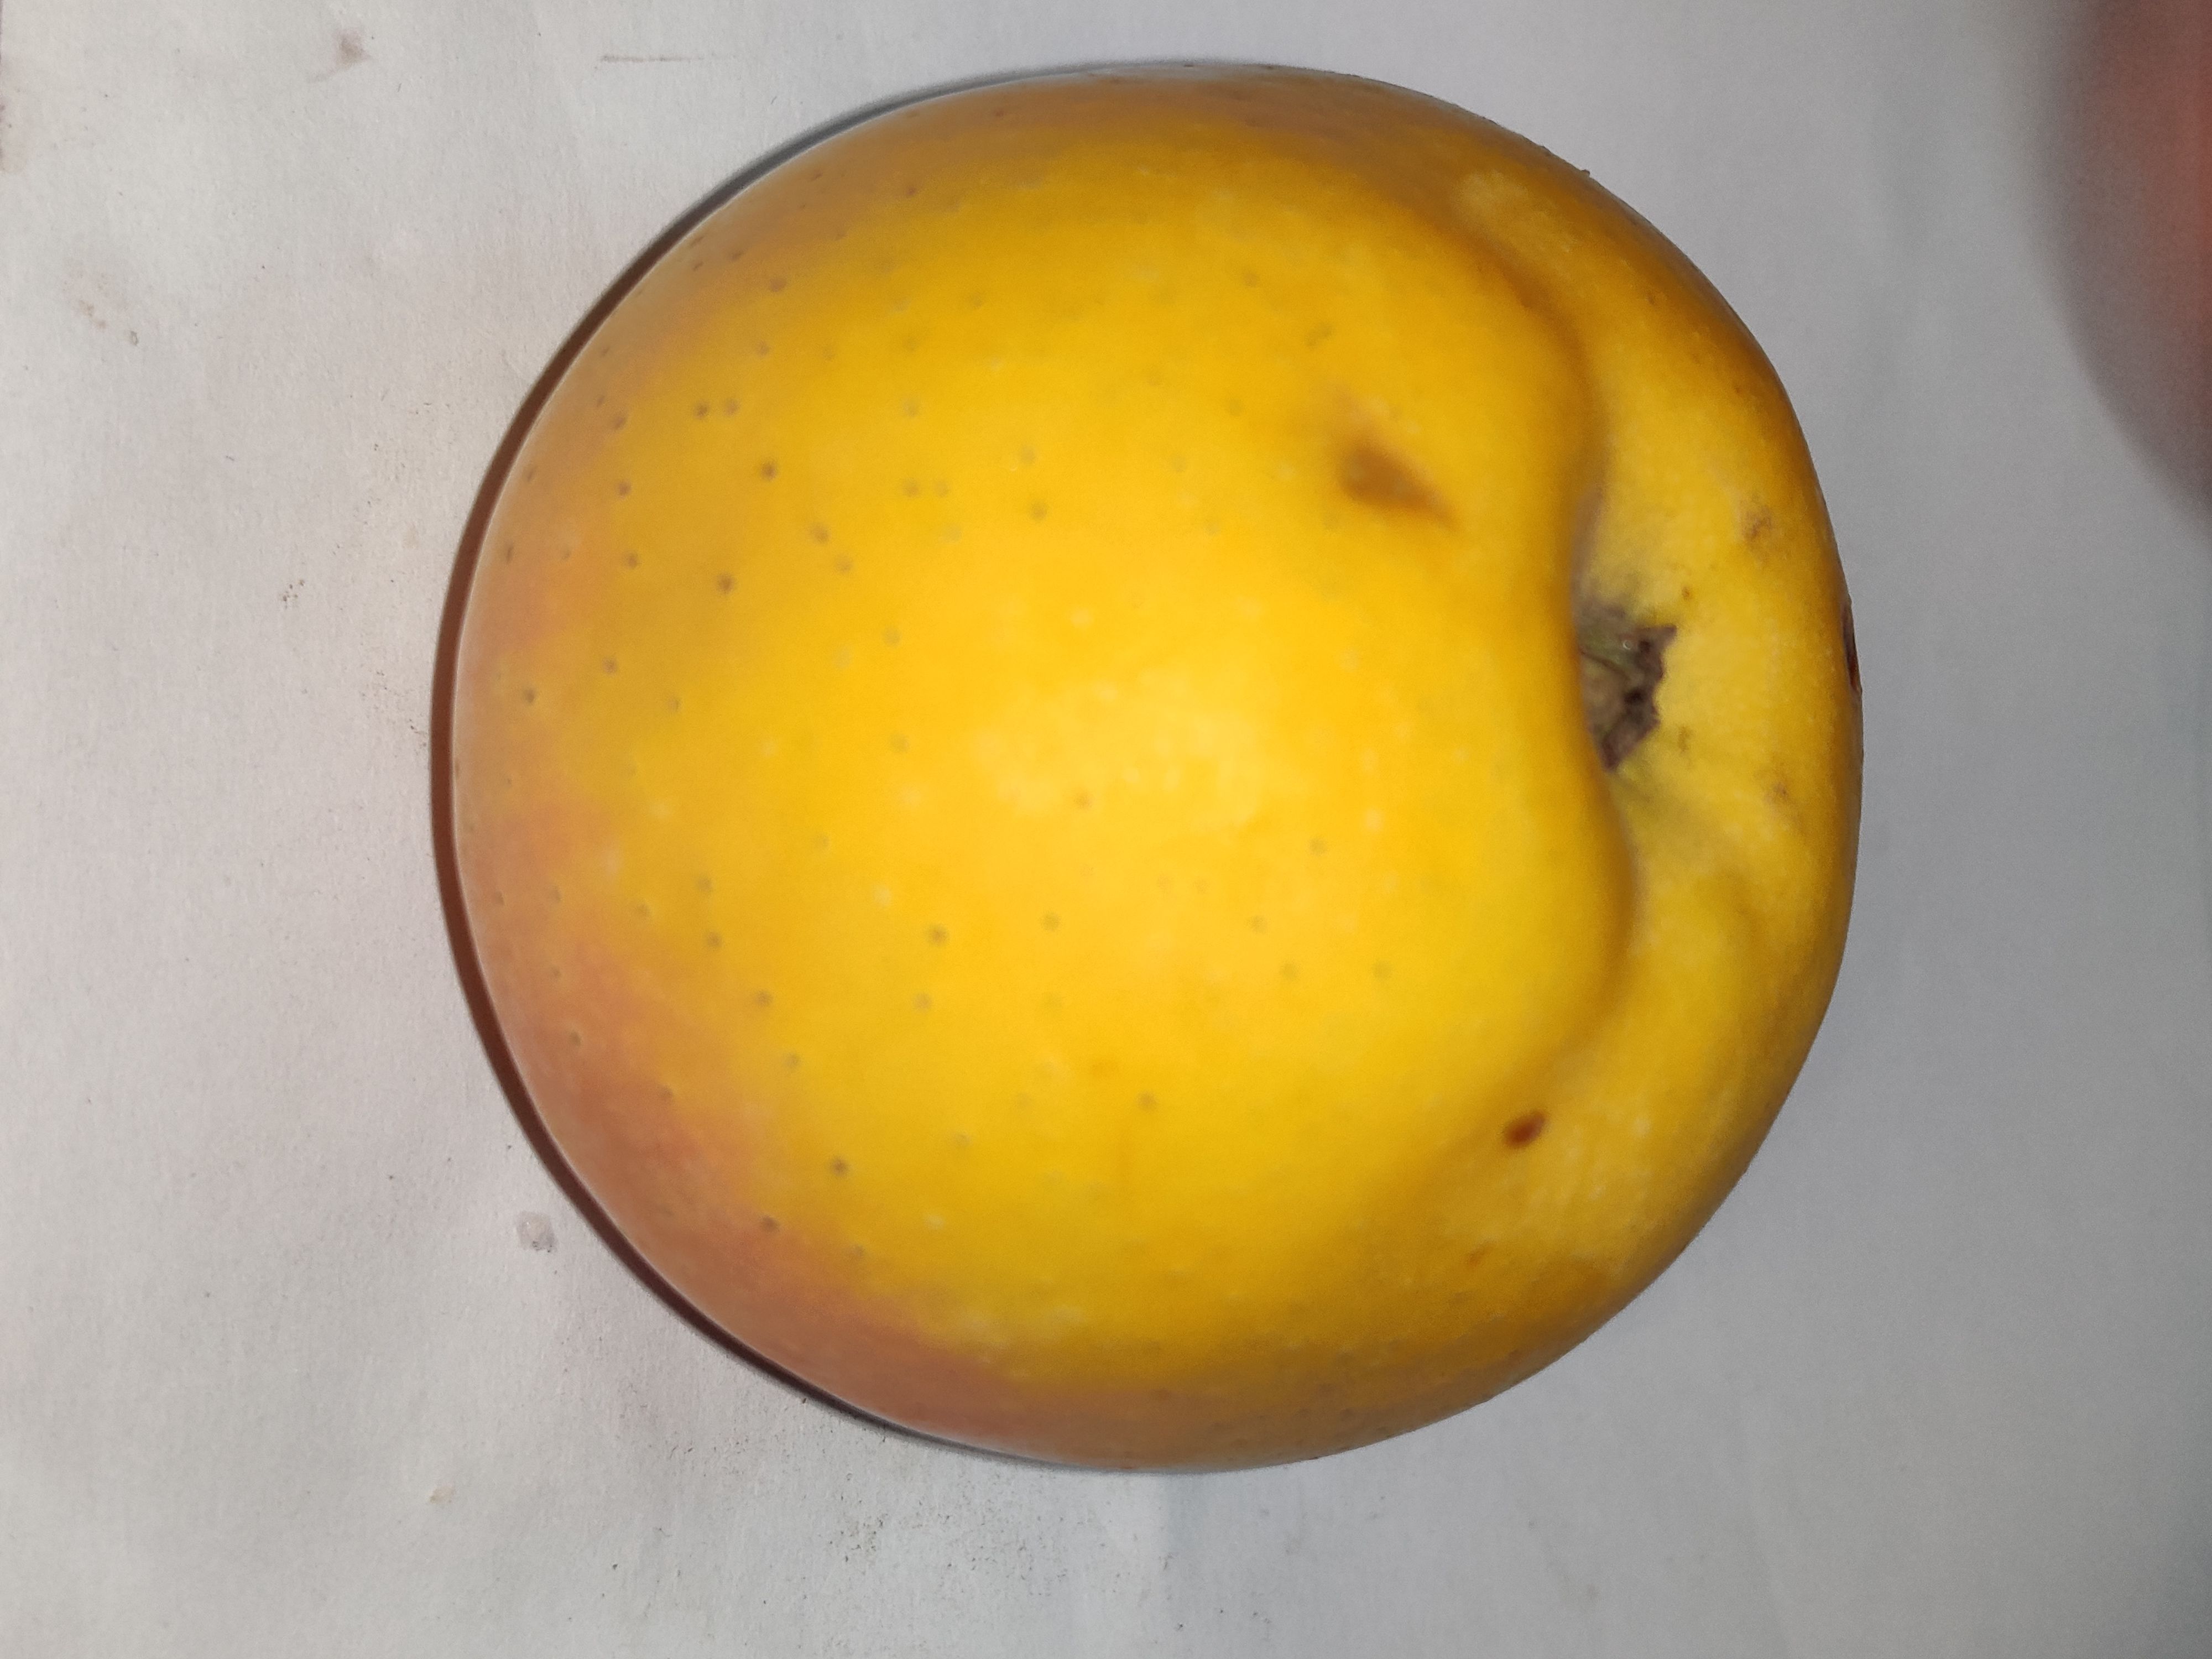
Fruit: apple
Grade: 1st-grade